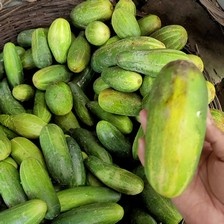
Label: cucumber